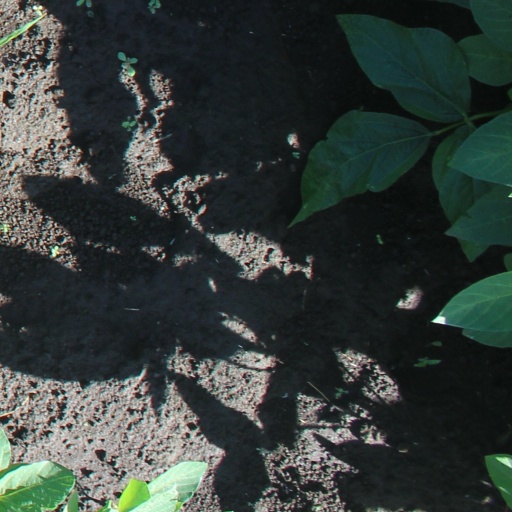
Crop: soybean